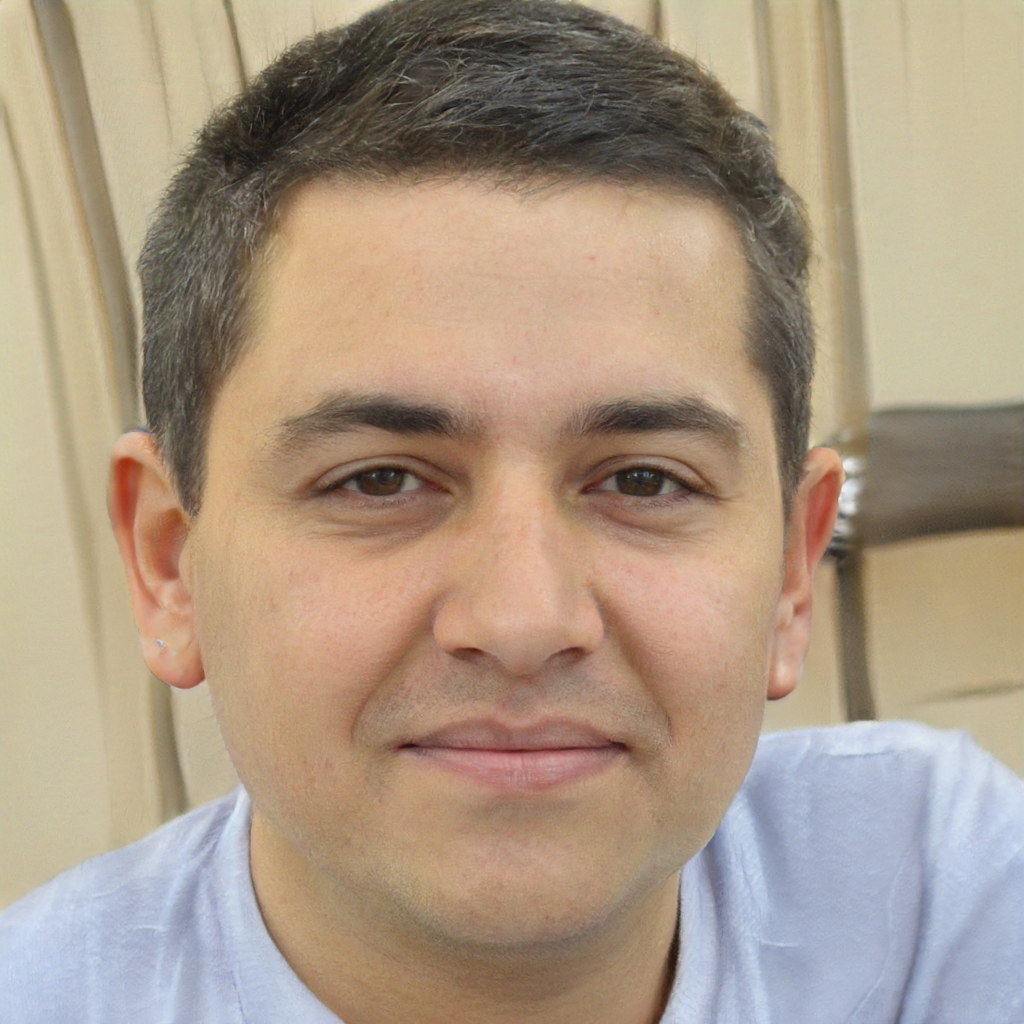
Gender: Male